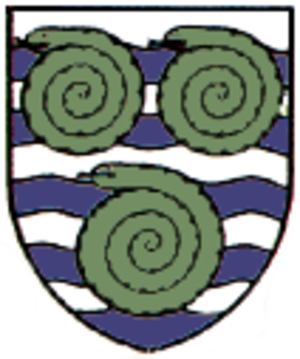
Cette page donne les armoiries des principales villes européennes.
Whitby /ˈwɪtbi/ est une ville portuaire du Yorkshire du Nord, en Angleterre. Situé à 76 km de York, à l'embouchure de l'Esk, c'est un port de pêche et une destination touristique. Sa population est de 13 594 habitants en 2001.